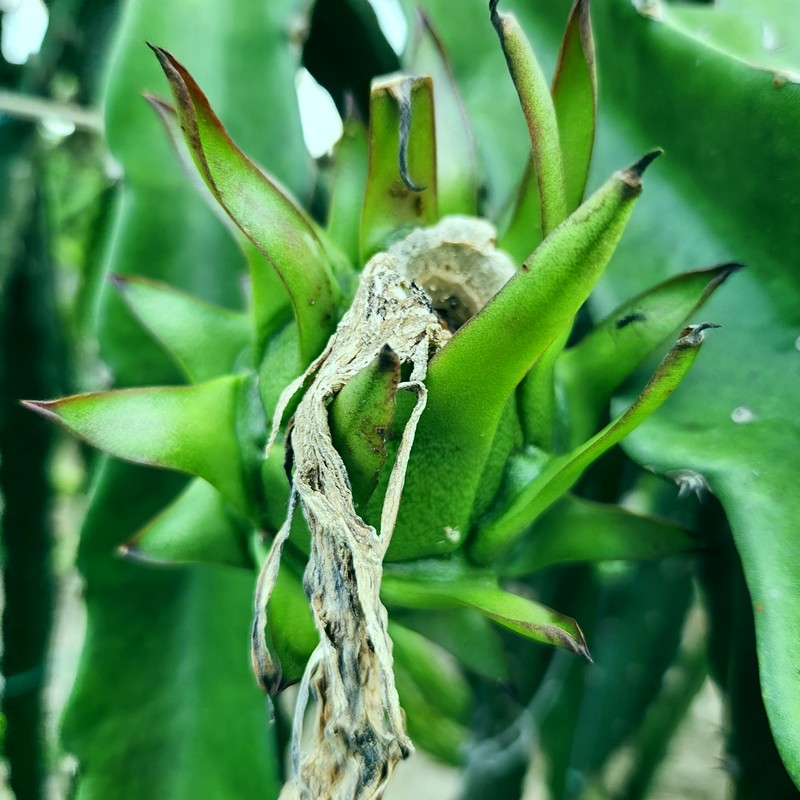
Label: Immature Dragon Fruit